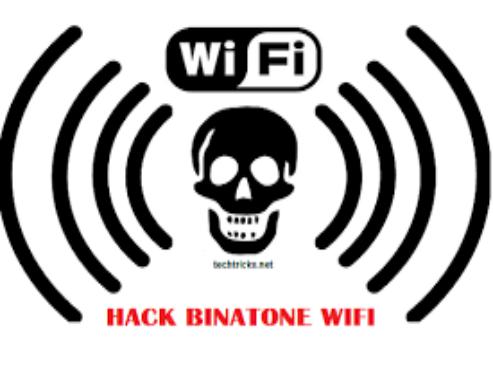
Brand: Binatone
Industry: Necessities